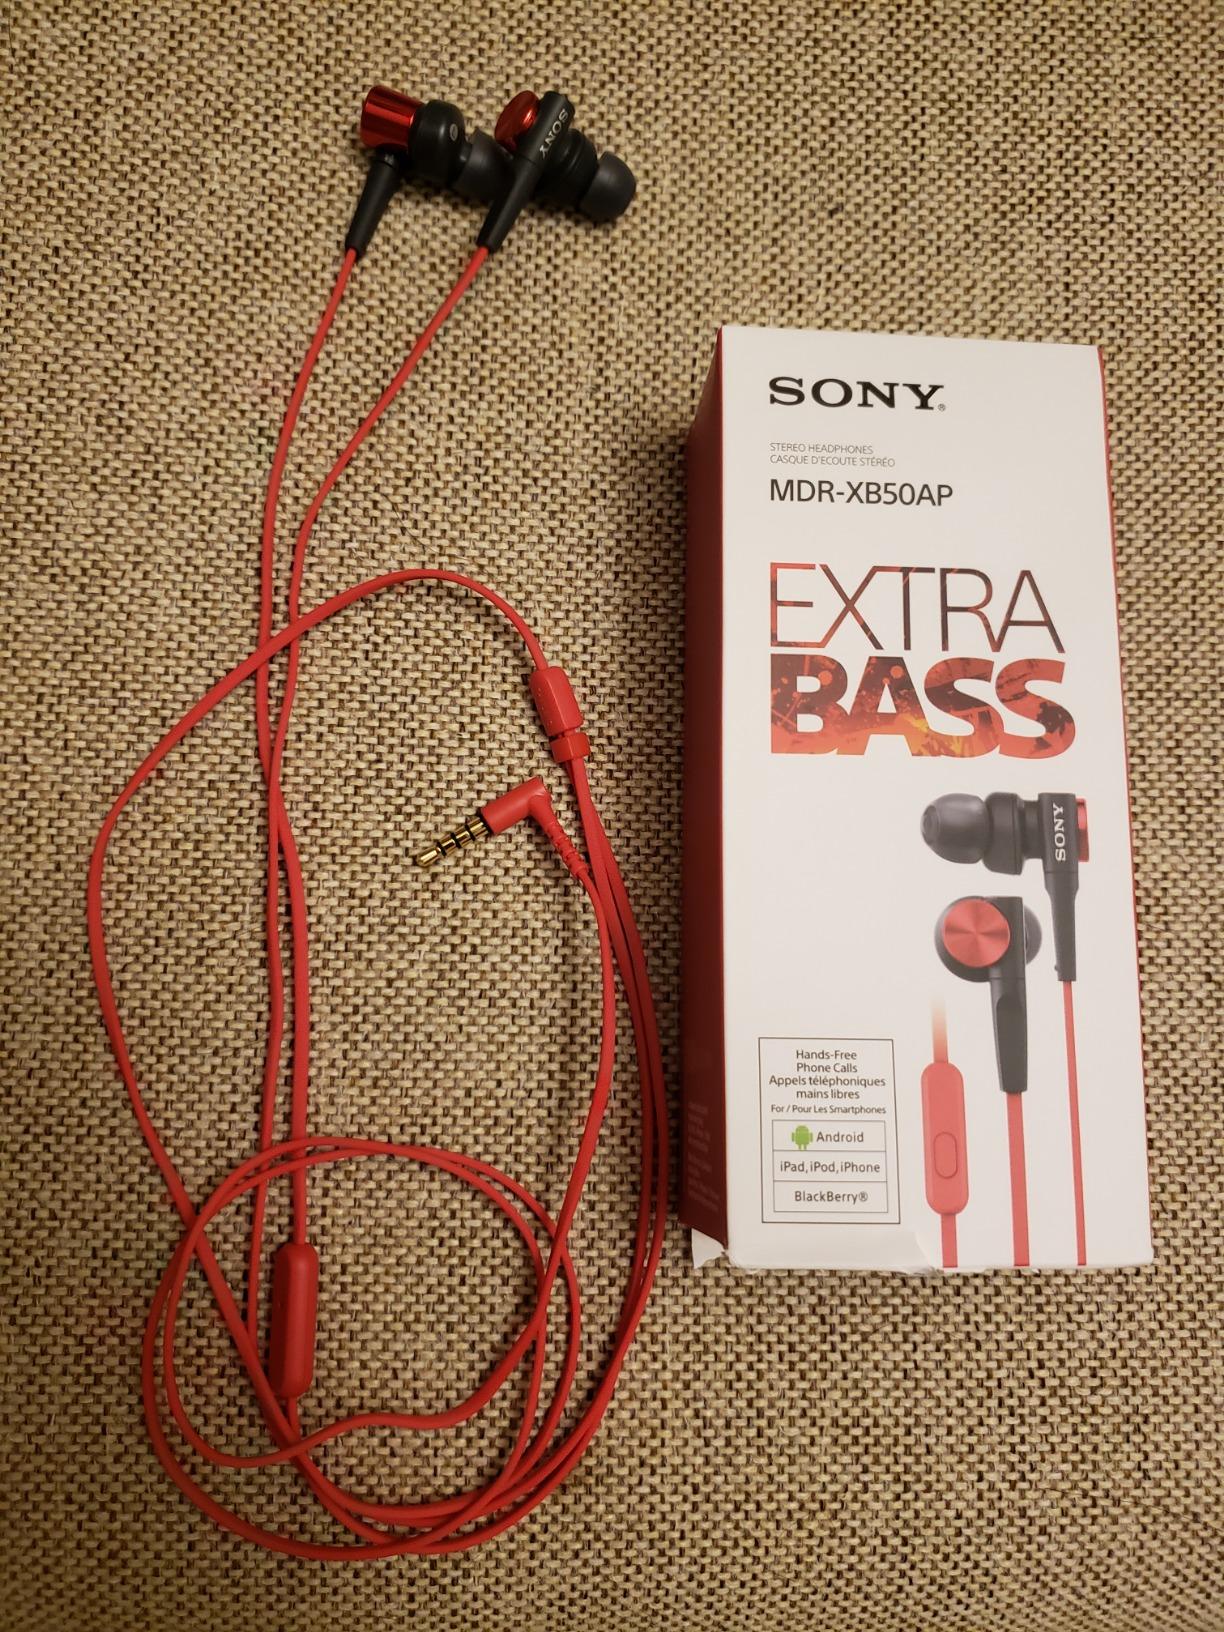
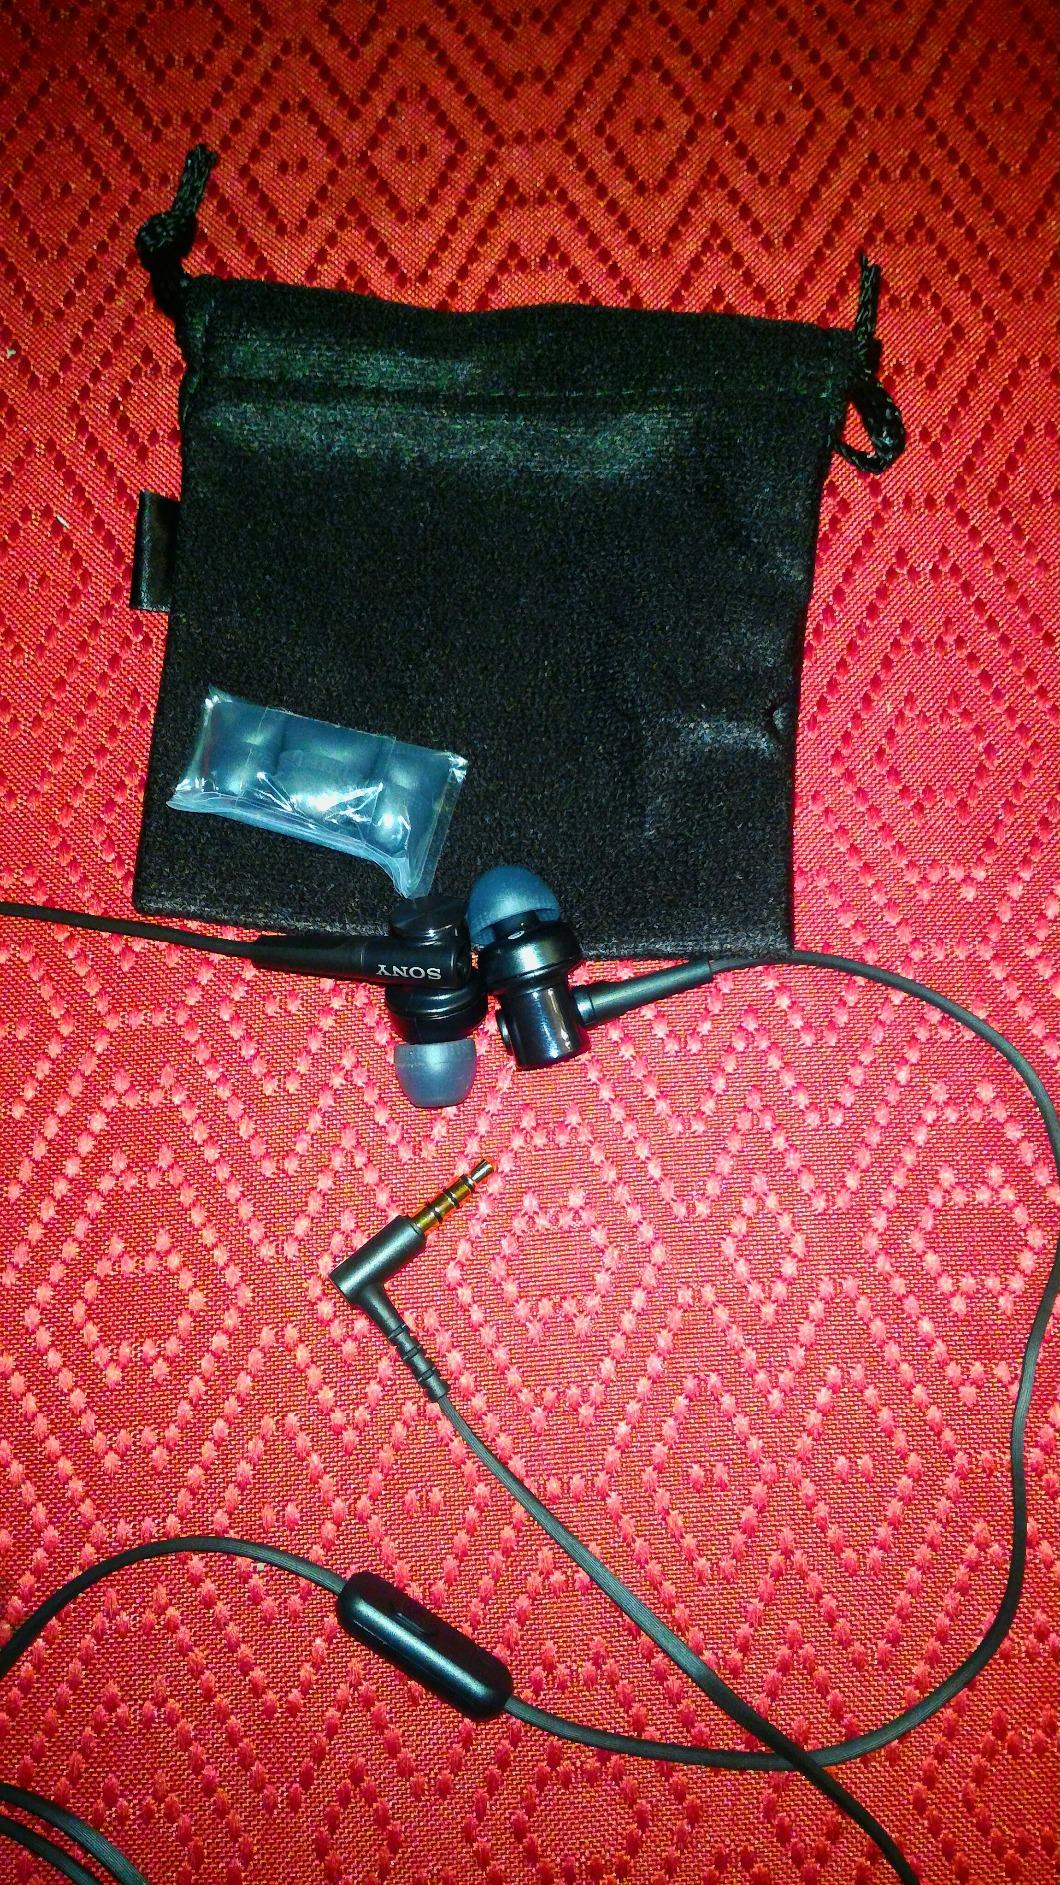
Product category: headphones
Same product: no